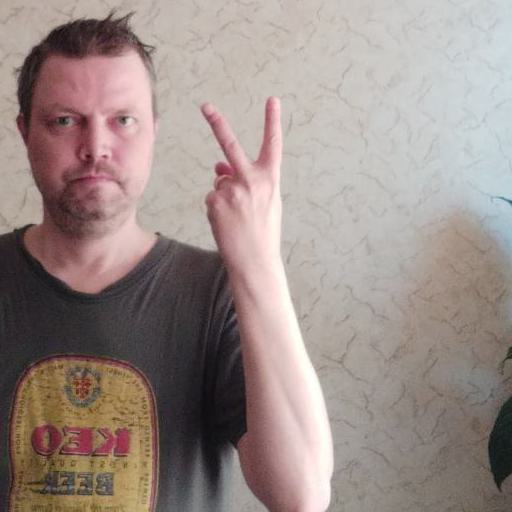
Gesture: peace_inverted